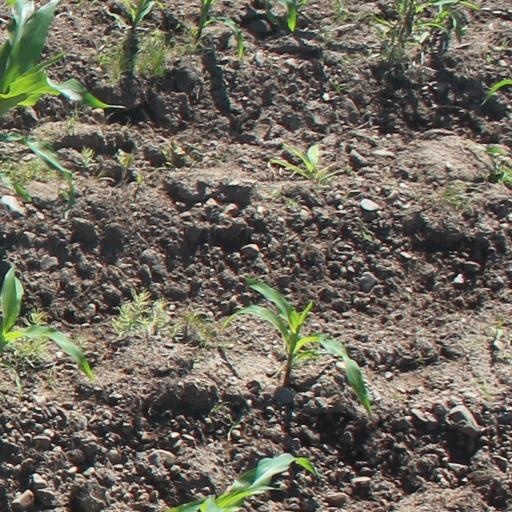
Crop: maize; corn